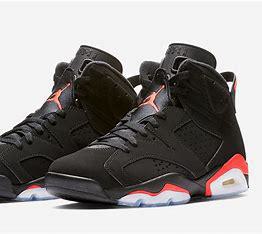
Brand: Jordan
Model: 6 Retro